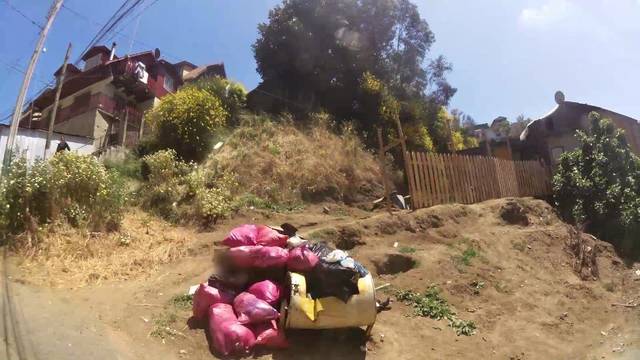
Region: Chile
Coordinates: -33.04, -71.64